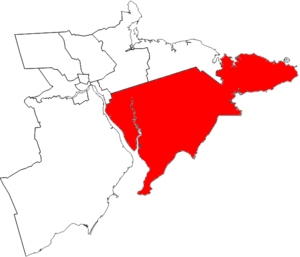
Memramcook-Tantramar est une circonscription électorale provinciale du Nouveau-Brunswick, au Canada. Elle est représentée à l'Assemblée législative depuis 1974.